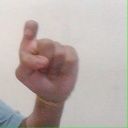
अक्षर: इ